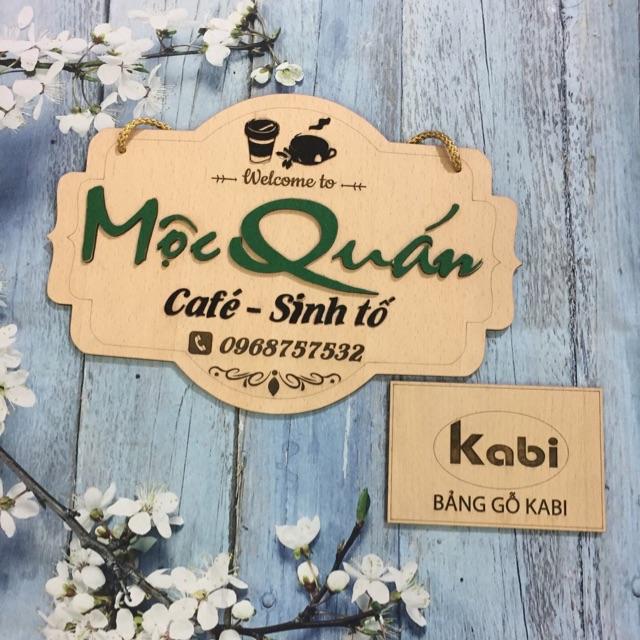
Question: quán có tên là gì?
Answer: tên là mộc quán